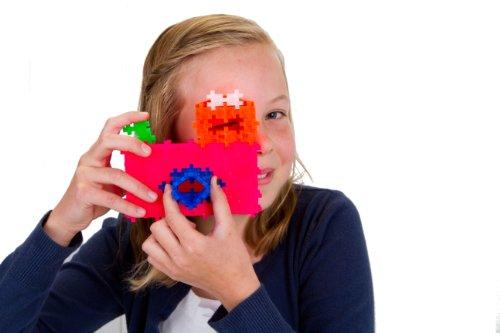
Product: PLUS PLUS - Construction Building Toy, Open Play Set - 3,600 Pieces with Storage Tub - Basic Color Mix
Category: Toys & Games | Building Toys | Building Sets
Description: Playset includes 3,600 pieces inside a reuseable storage tub and an Idea Guide Booklet for building.
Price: $159.99
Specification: ProductDimensions:15.7x11.8x5.1inches|ItemWeight:5.25pounds|ShippingWeight:5.3pounds(Viewshippingratesandpolicies)|ASIN:B00JZO7CNA|Itemmodelnumber:03373|Manufacturerrecommendedage:36months-12years